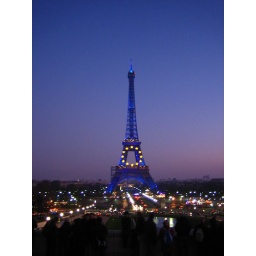
Eiffel Tower in blue and yellow